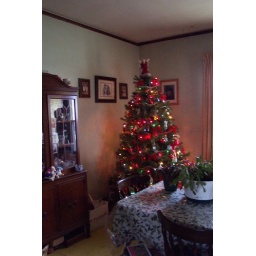
This is our tree in 2007. I didn't use ribbons. I used red beaded garland.